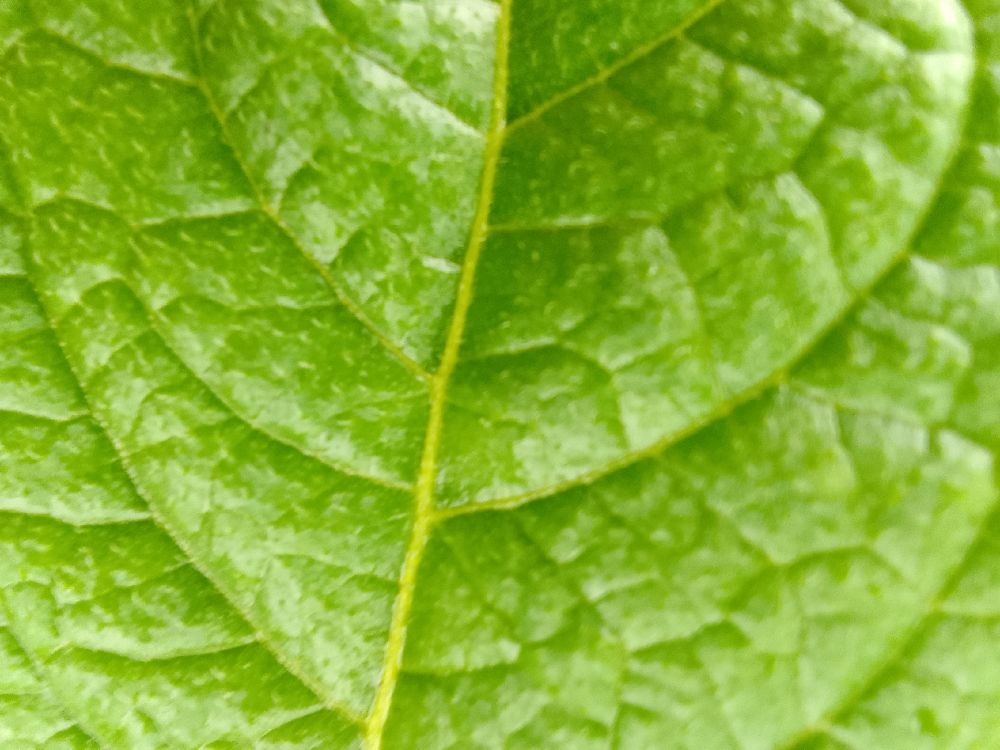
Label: Healthy